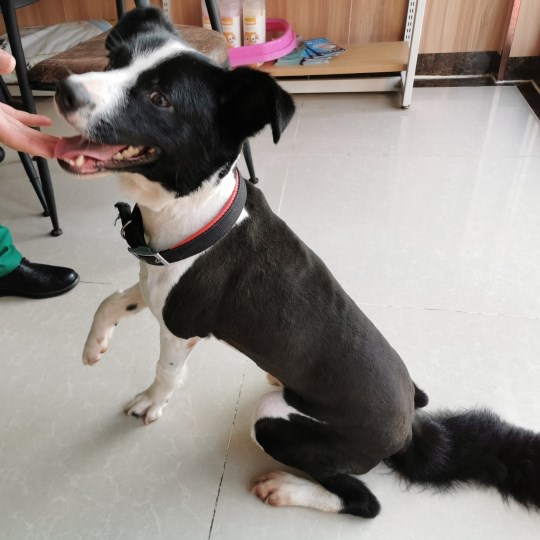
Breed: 2594-n000109-Border_collie